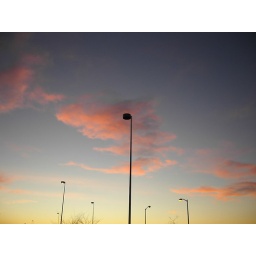
pink over black